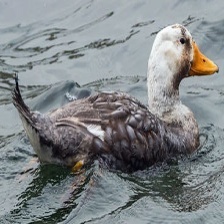
Species: STEAMER DUCK
Scientific name: TACHYERES
ImageNet parent category: drake